Shankar Dayal Singh

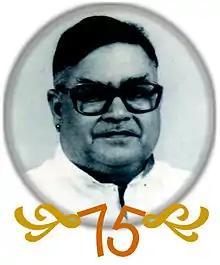

His 75th Birth Anniversary was celebrated from 27 December 2011 to 27 December 2012 as Amrit Mahotsav (Hindi : अमृत महोत्सव) in the country with much fanfare and enthusiasm. The celebrations started with a grand program at New Delhi on 27 December 2011. Programs were held at Goa (February 2012: organized by the "Gomantak Rashtrabhasha Vidyapeeth"), Indore (July 2012; organized by "Sri Madhya Bharat Hindi Sahitya Samiti" and by "Shankar Amrit Mahotsava Samiti, Aurangabad [Bihar]"). Salasar (Rajasthan), Chennai, Rishikesh and Patna.